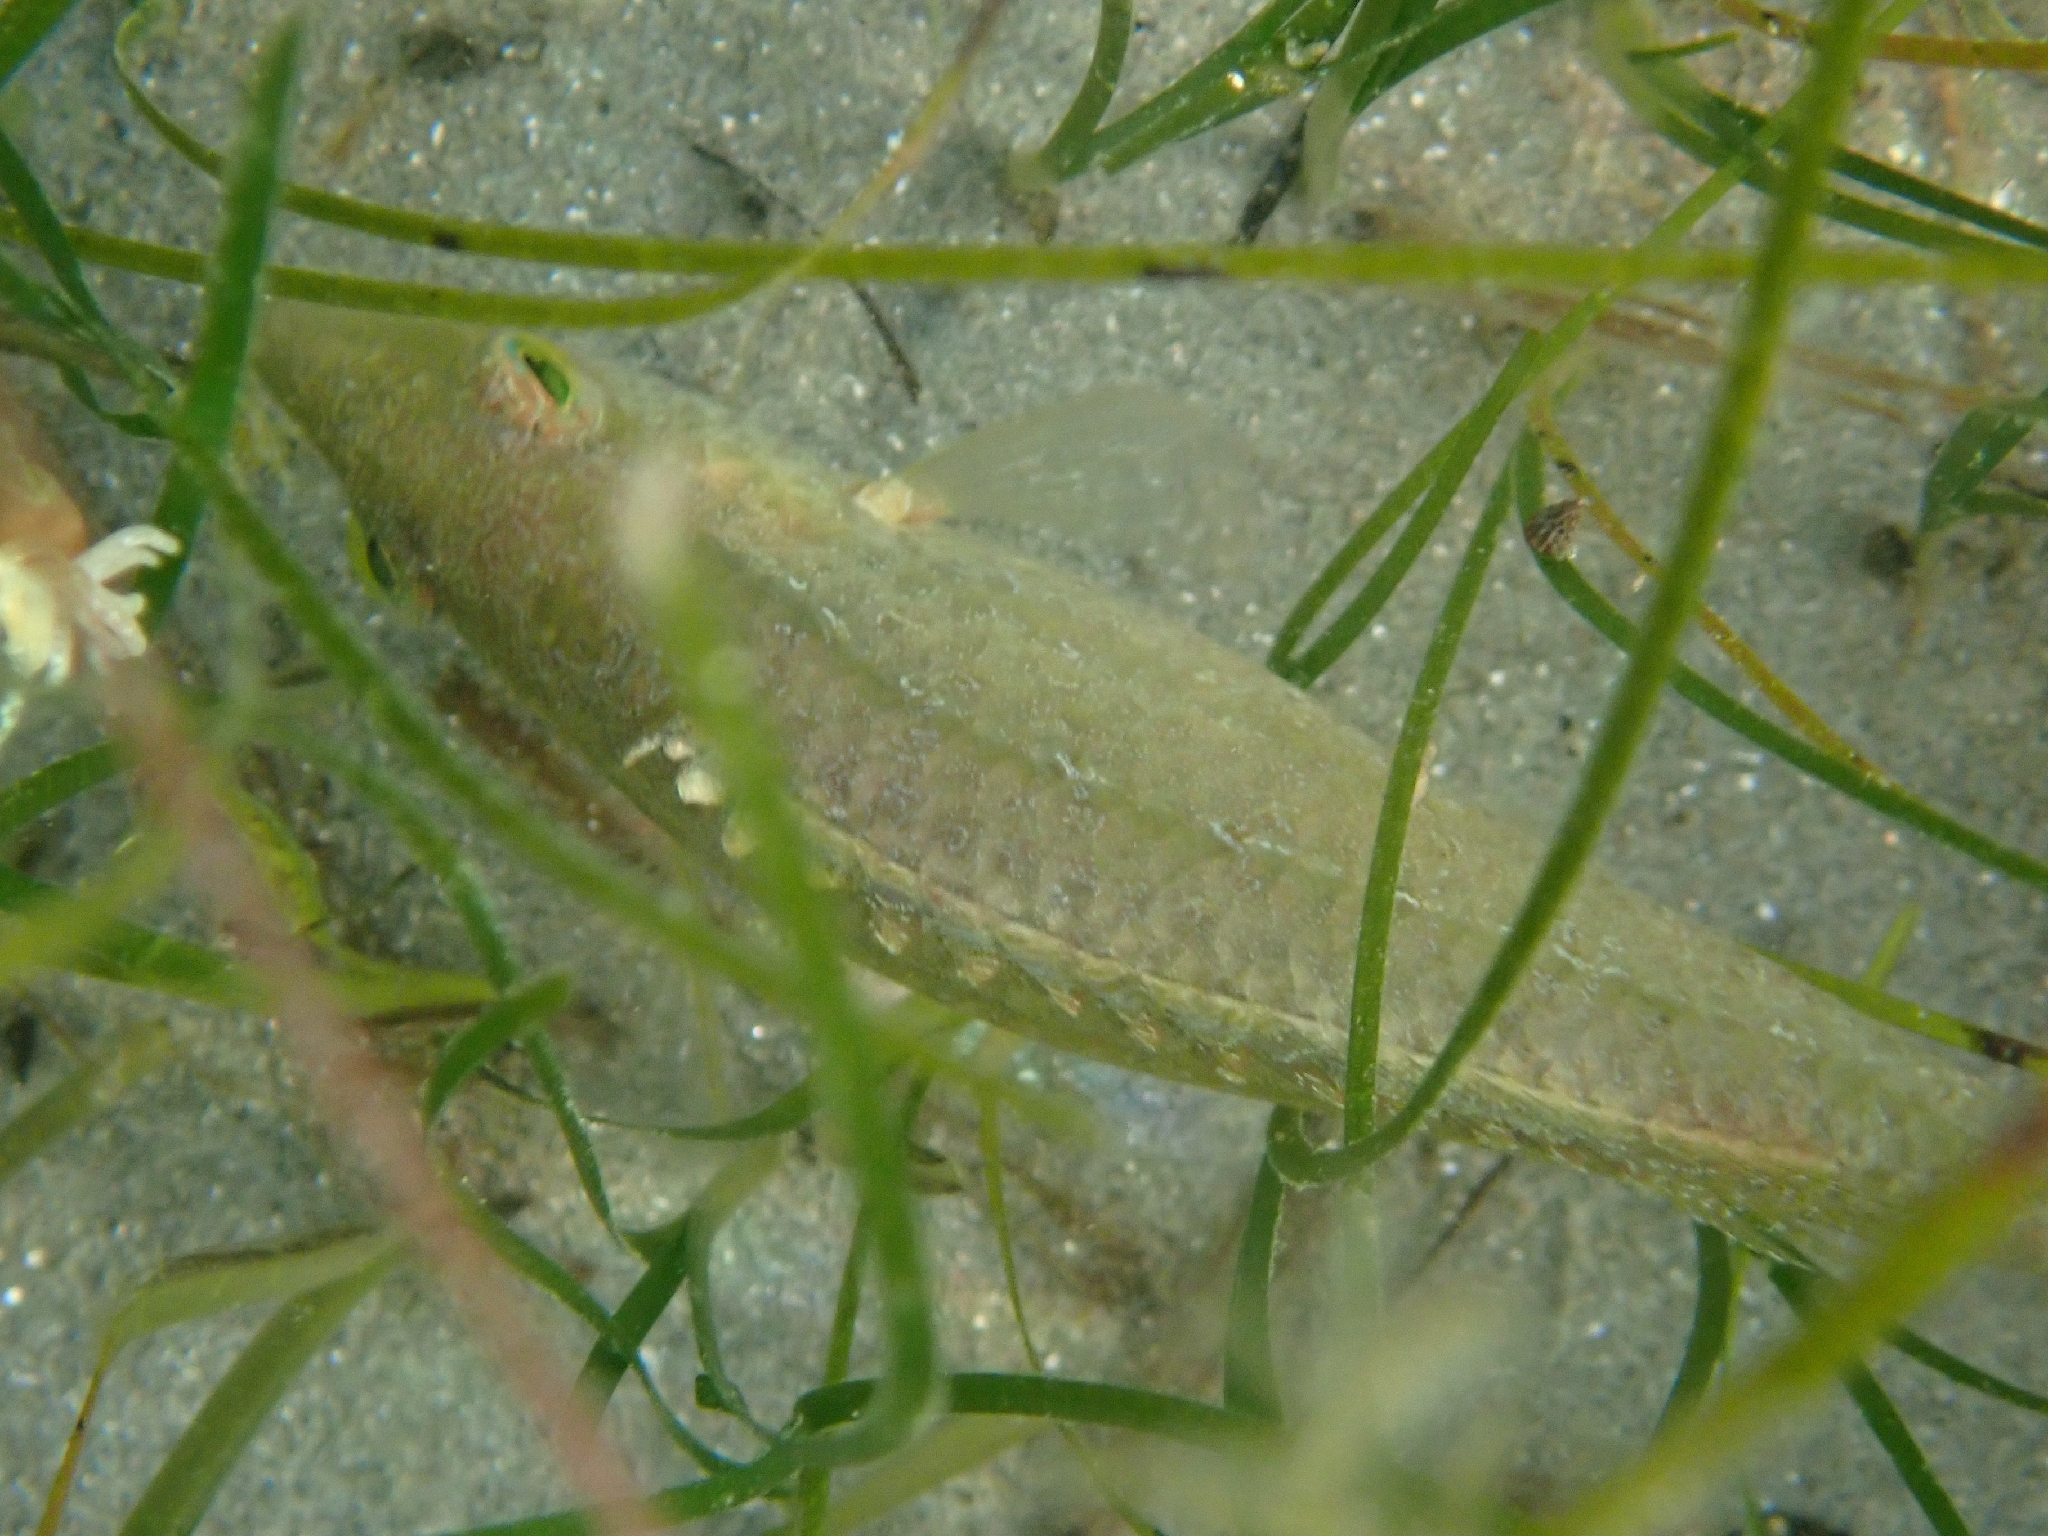
fish (species not among the labelled classes)